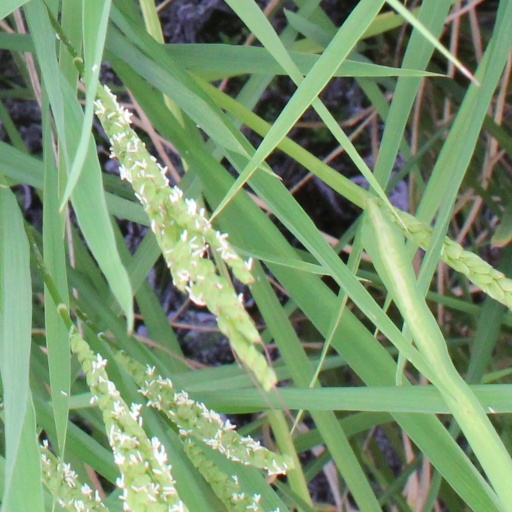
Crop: rice